Aleksander Fjeld Andersen

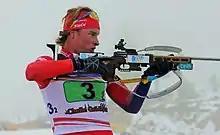
Andersen in 2016

Aleksander Fjeld Andersen (born 15 April 1997) is a former Norwegian biathlete. He competed in the Biathlon World Cup since 2021.